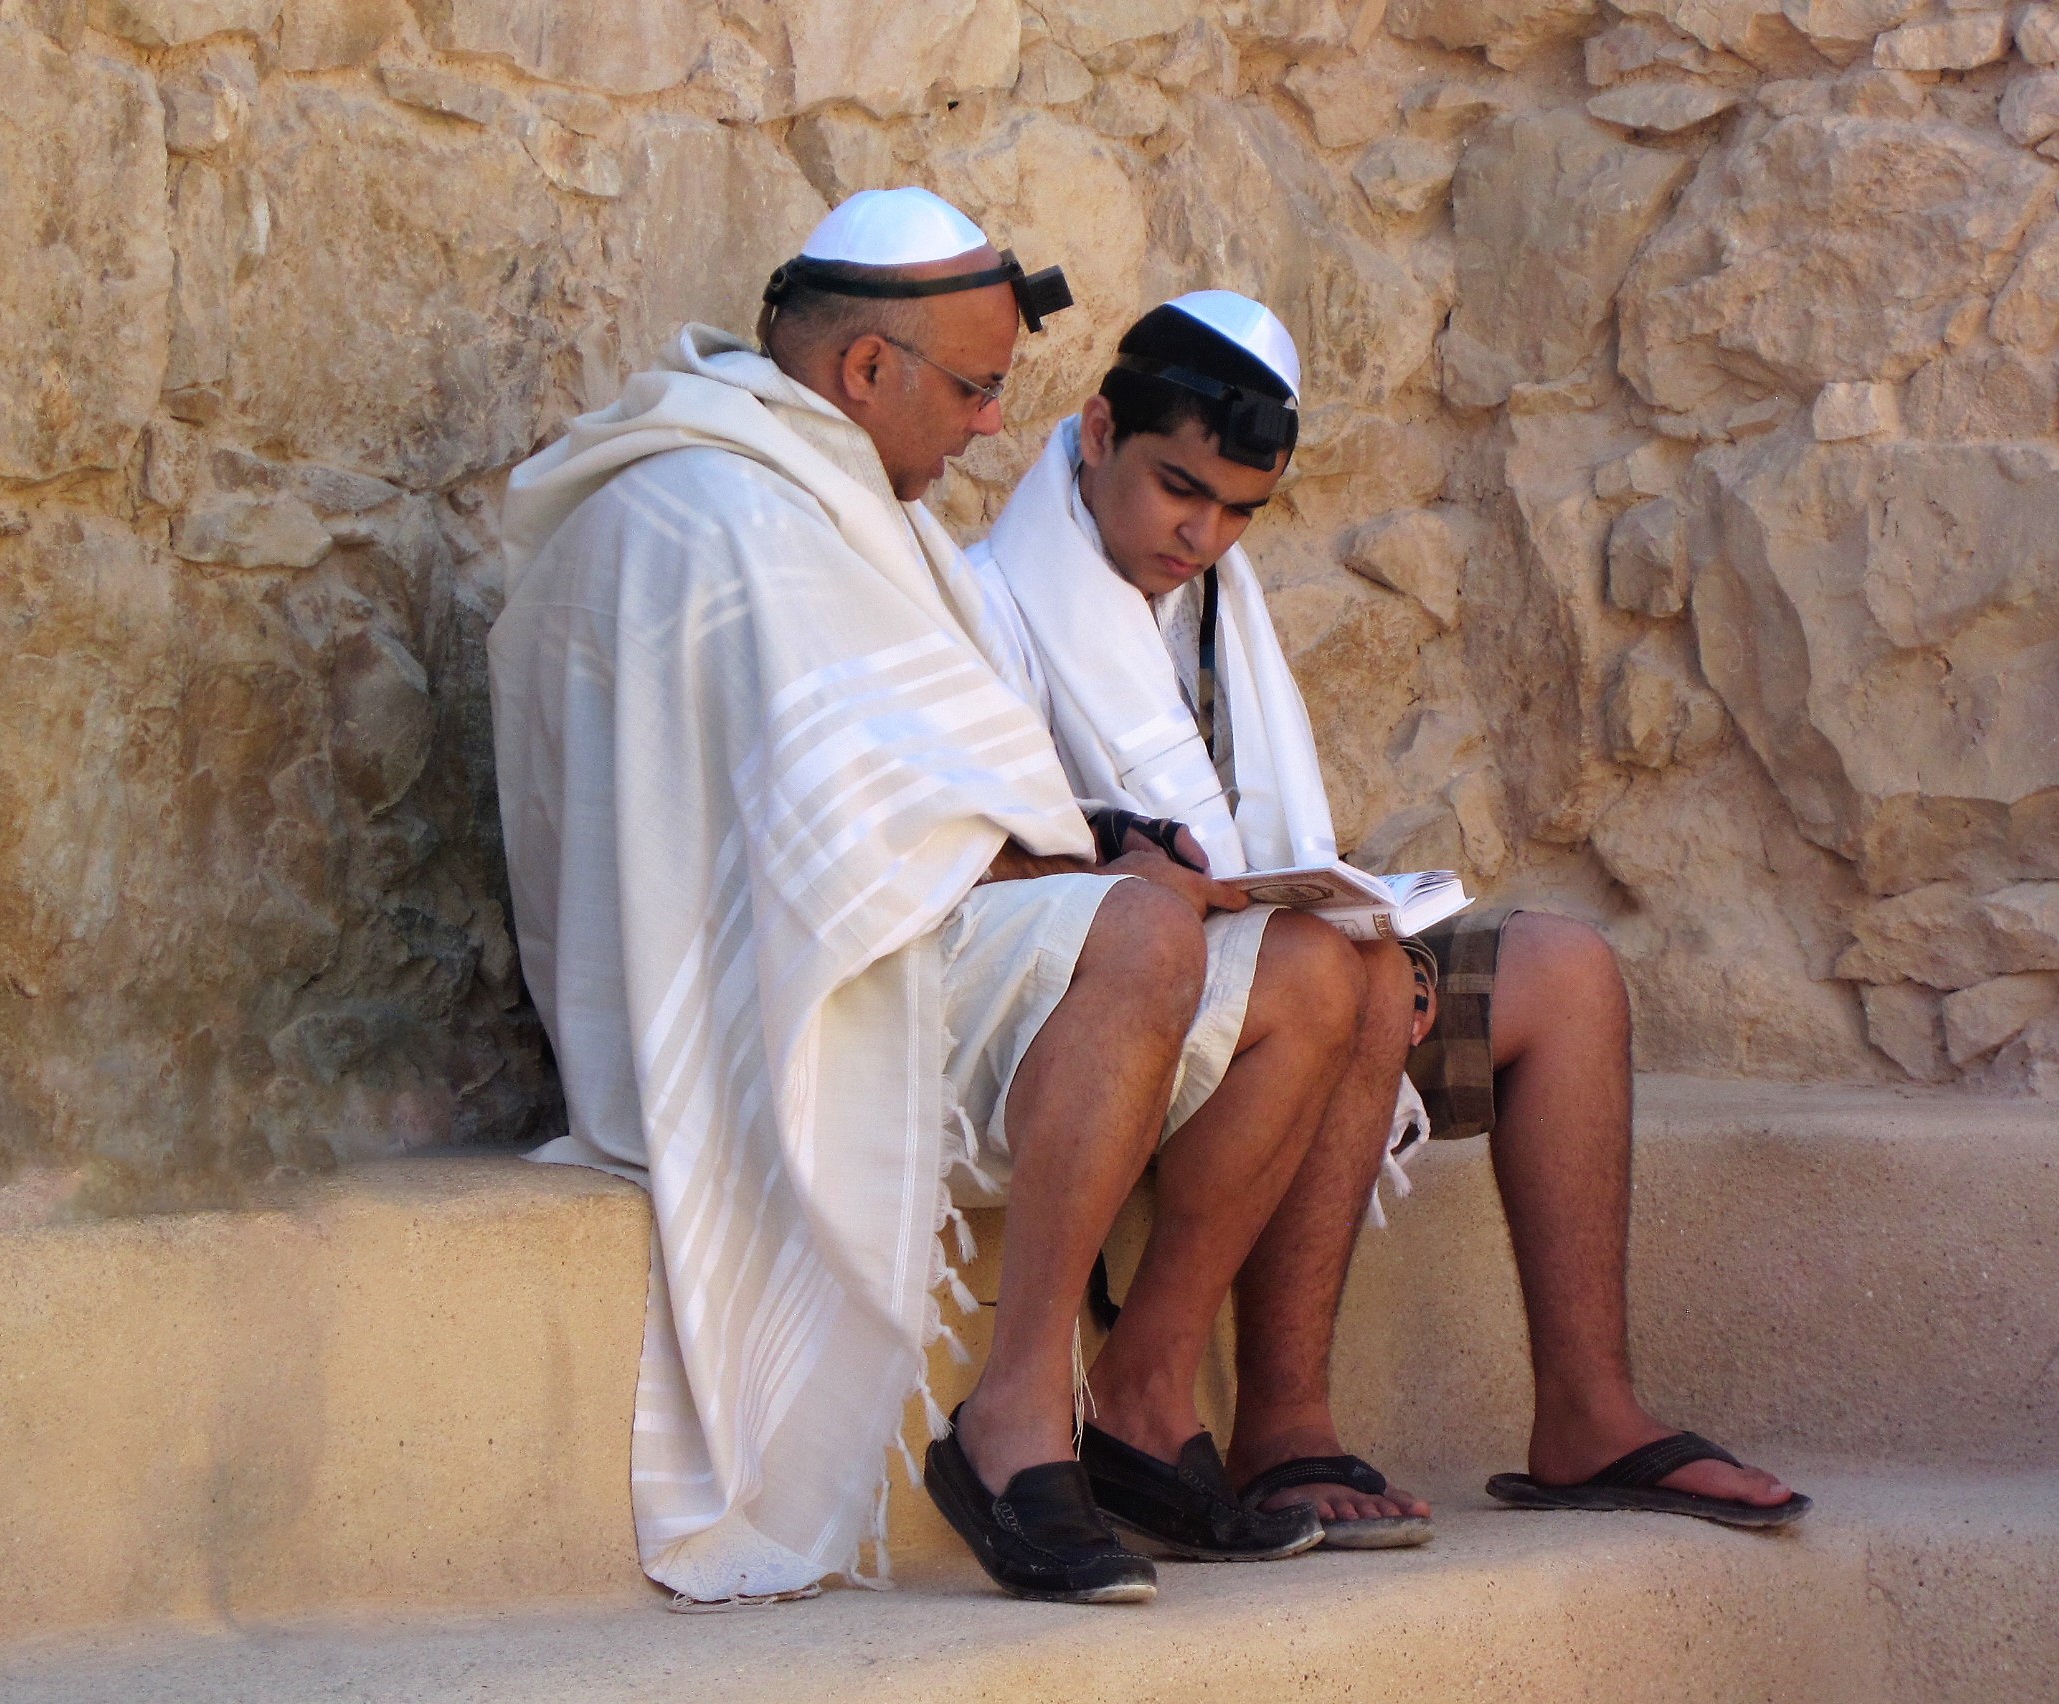
man, person, male, religion, father and son, temple, photograph, israel, judaism, masada, religious study